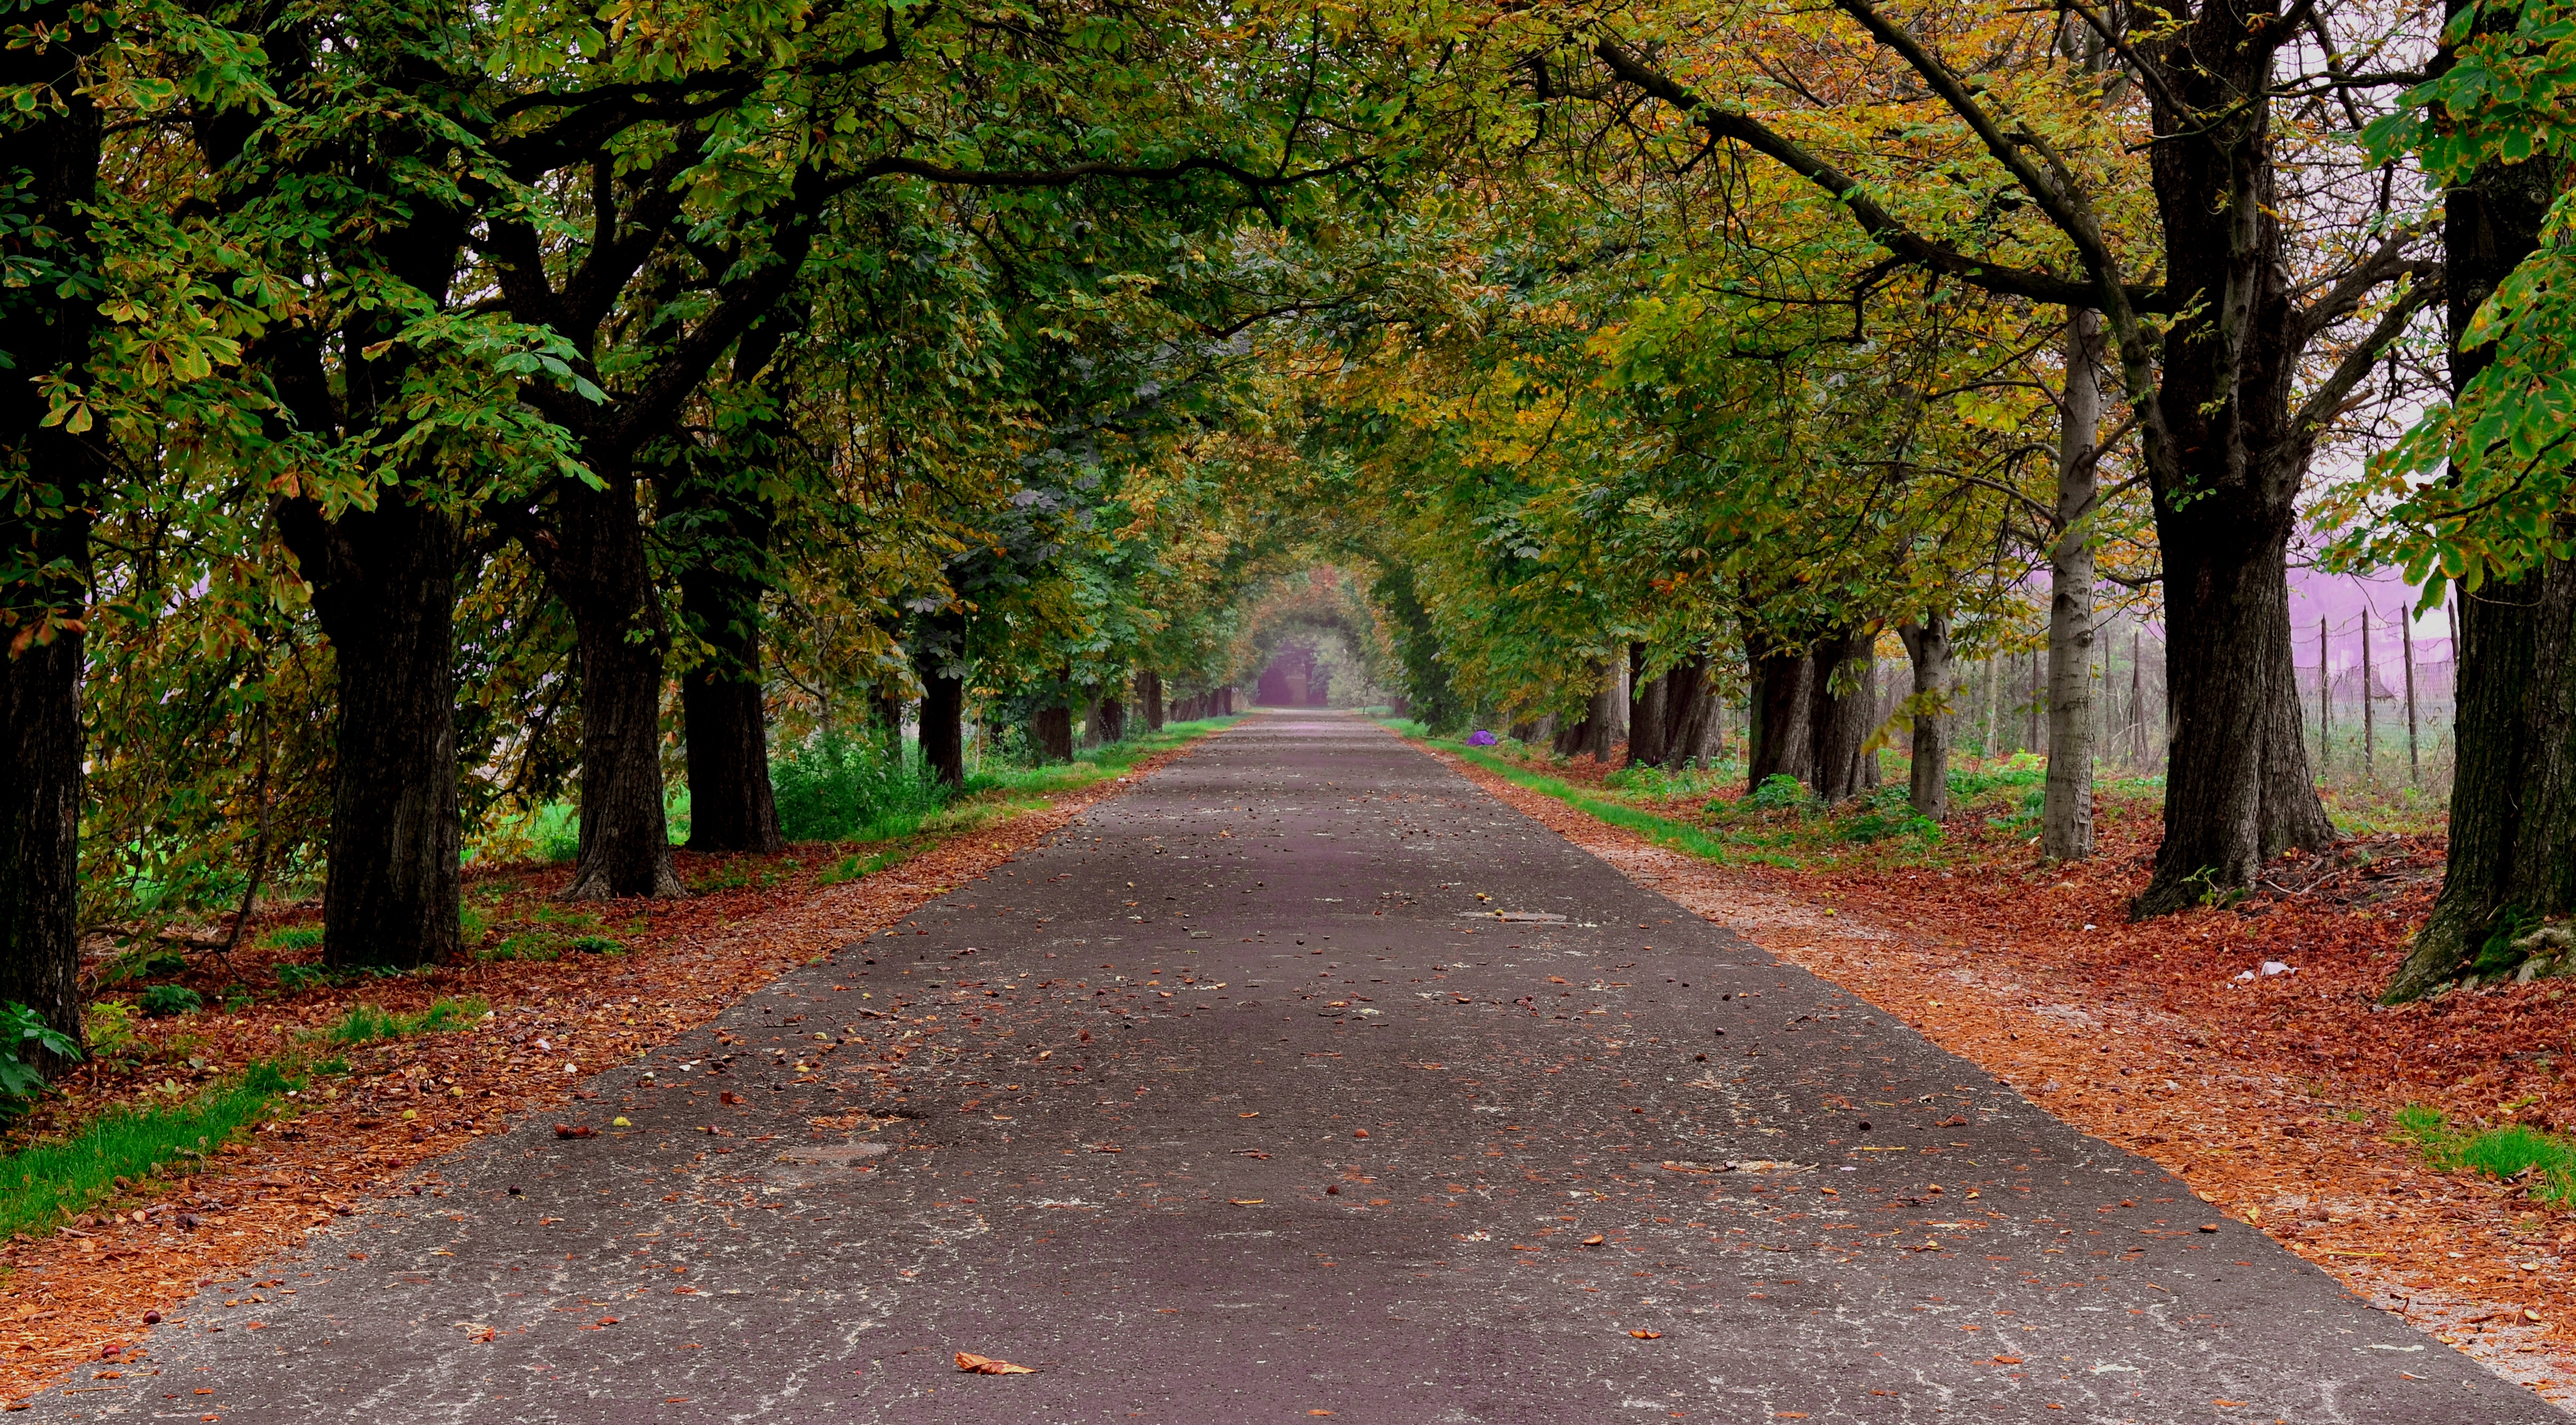
tree, nature, forest, plant, road, trail, leaf, alley, autumn, park, season, trees, infrastructure, deciduous, woodland, avar, woody plant, nonbuilding structure